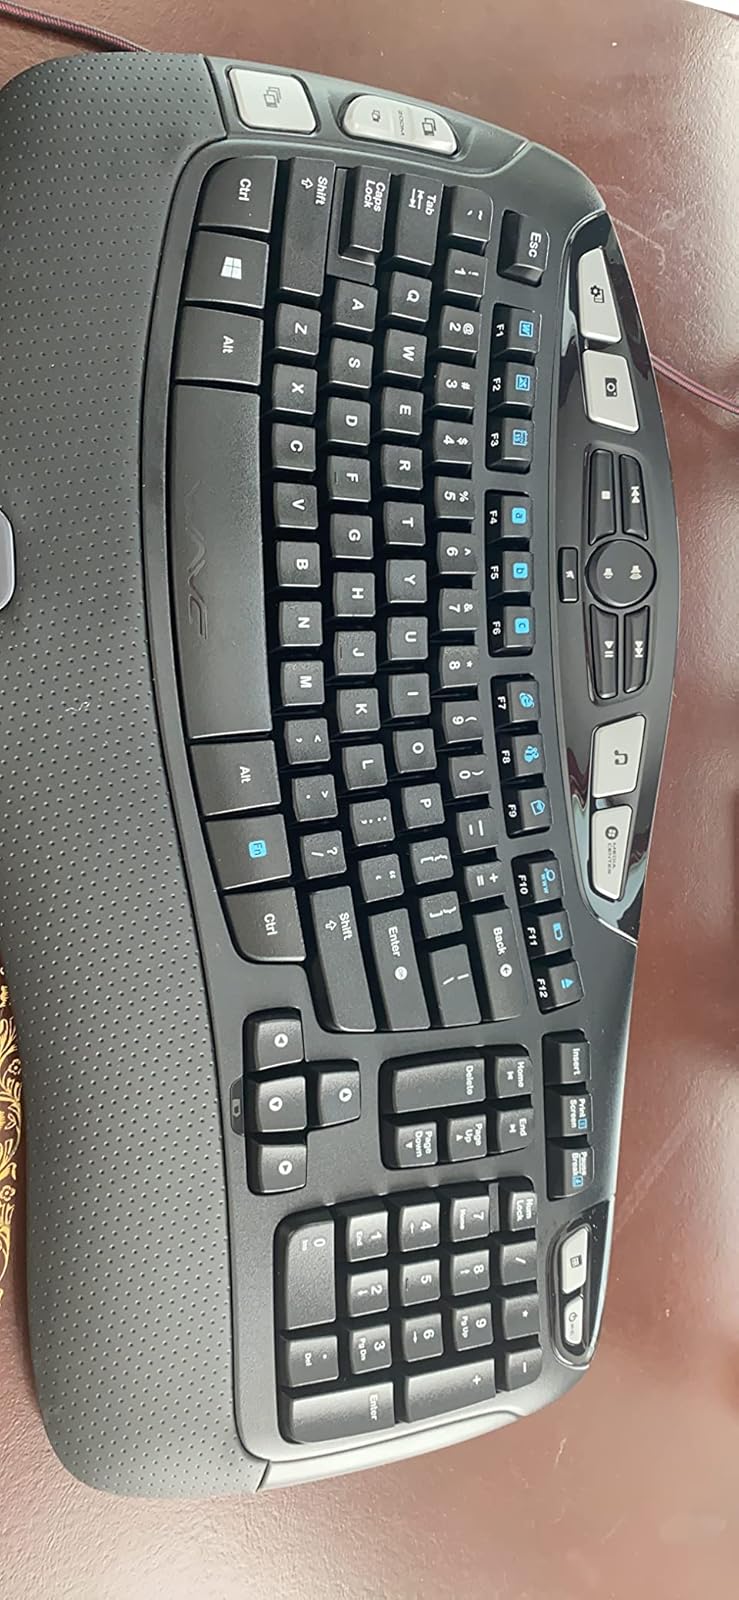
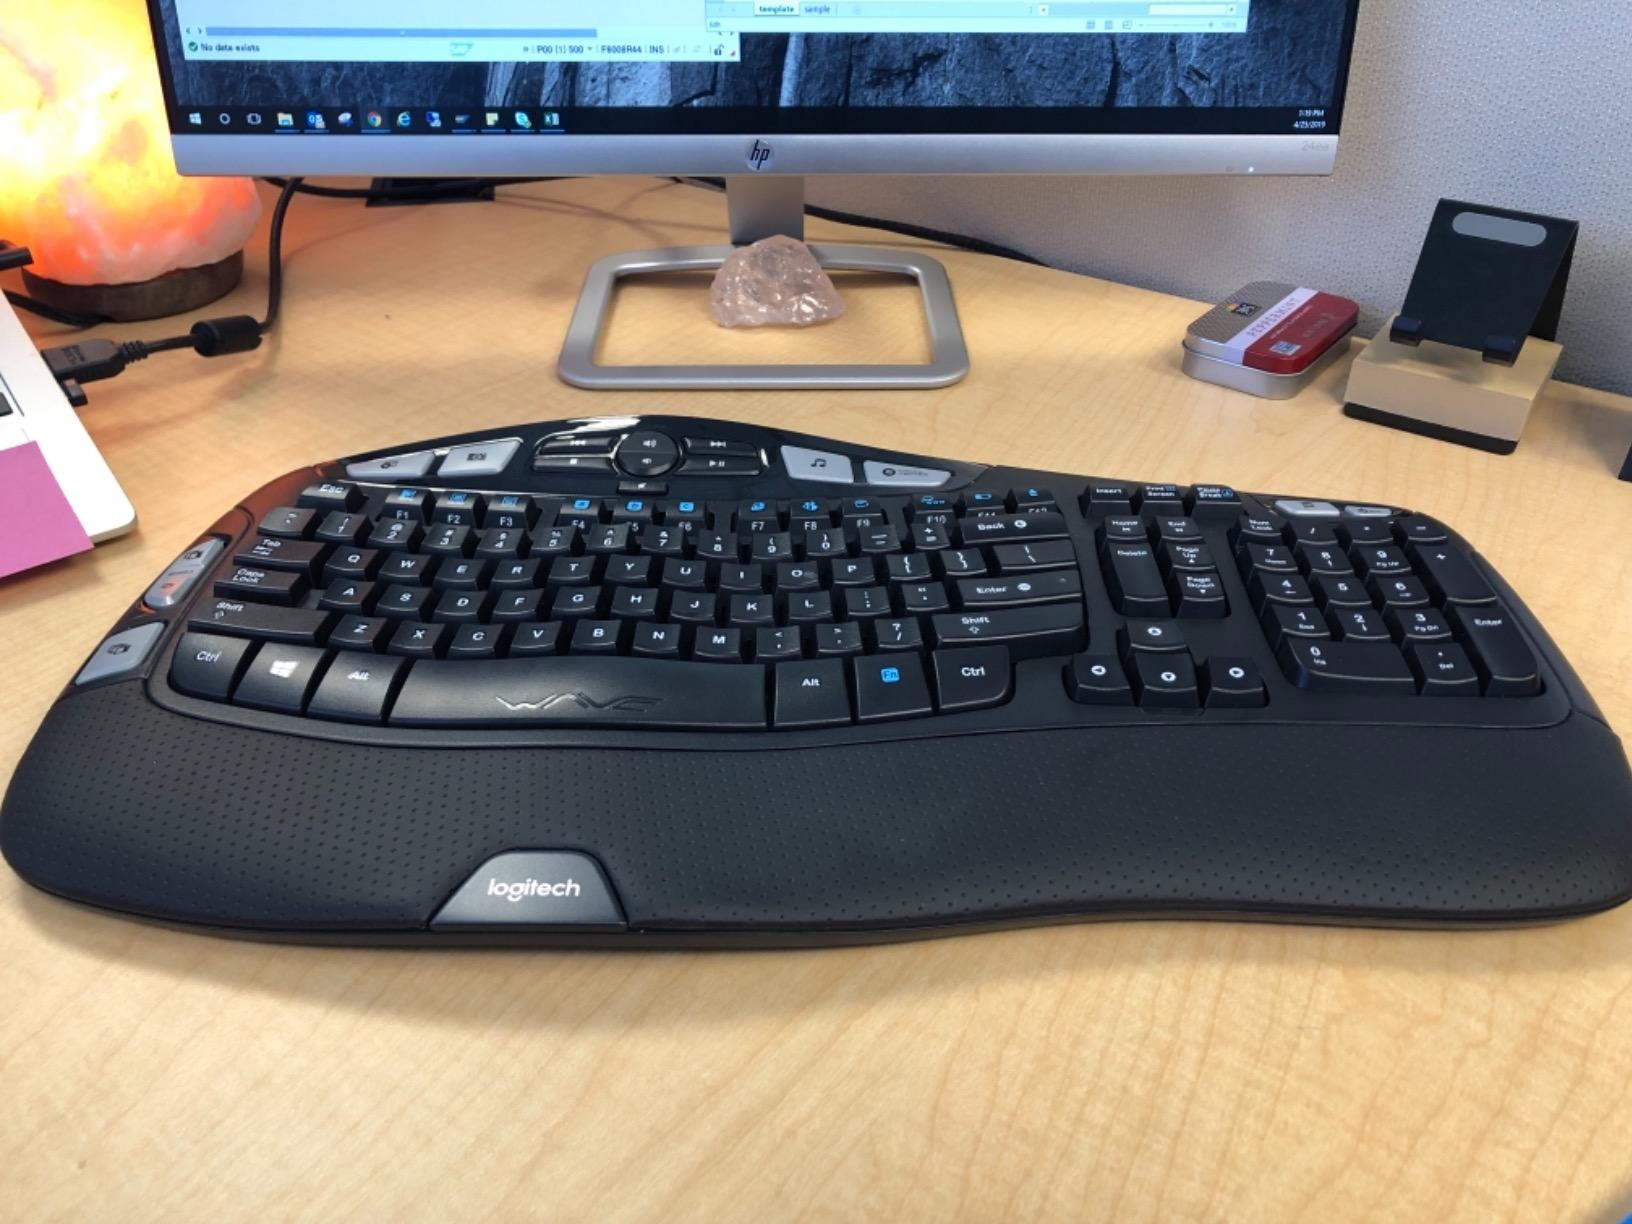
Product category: keyboard
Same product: yes